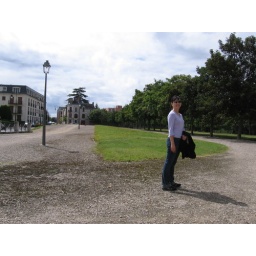
in a garden just off the castle ground